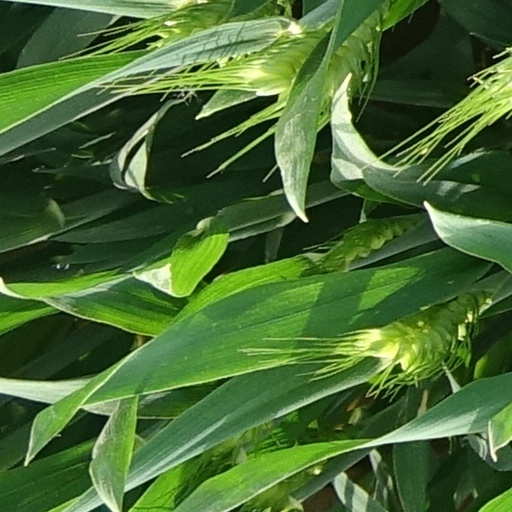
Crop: wheat